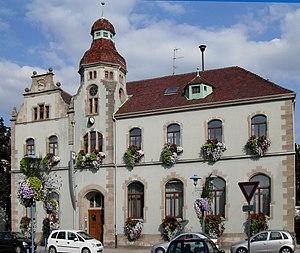
L'ancien quartier administratif de la CCME à Marckolsheim
La Communauté de communes de Marckolsheim et environs est une ancienne communauté de communes située dans le département du Bas-Rhin et la région Alsace qui regroupait 8 communes. Elle a fusionné le 1ᵉʳ janvier 2012 avec la communauté de communes du Grand Ried pour former la communauté de communes du Ried de Marckolsheim
La communauté de communes du Ried de Marckolsheim est une structure intercommunale regroupant 18 communes, située dans les départements du Bas-Rhin et du Haut-Rhin, dans la région Grand Est.